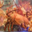
Label: lobster